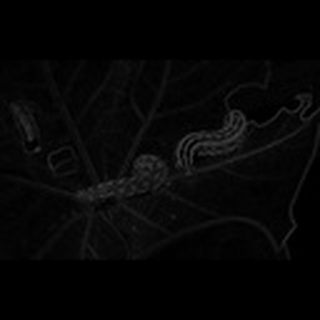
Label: cotton_army_worm